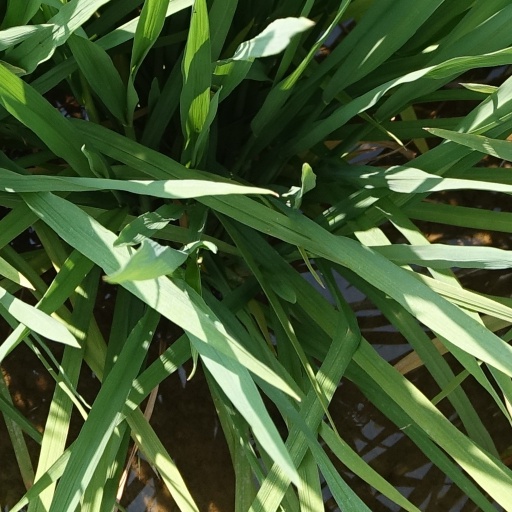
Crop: rice